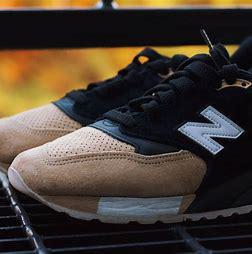
Brand: New
Model: Balance 998